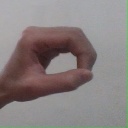
अक्षर: औ